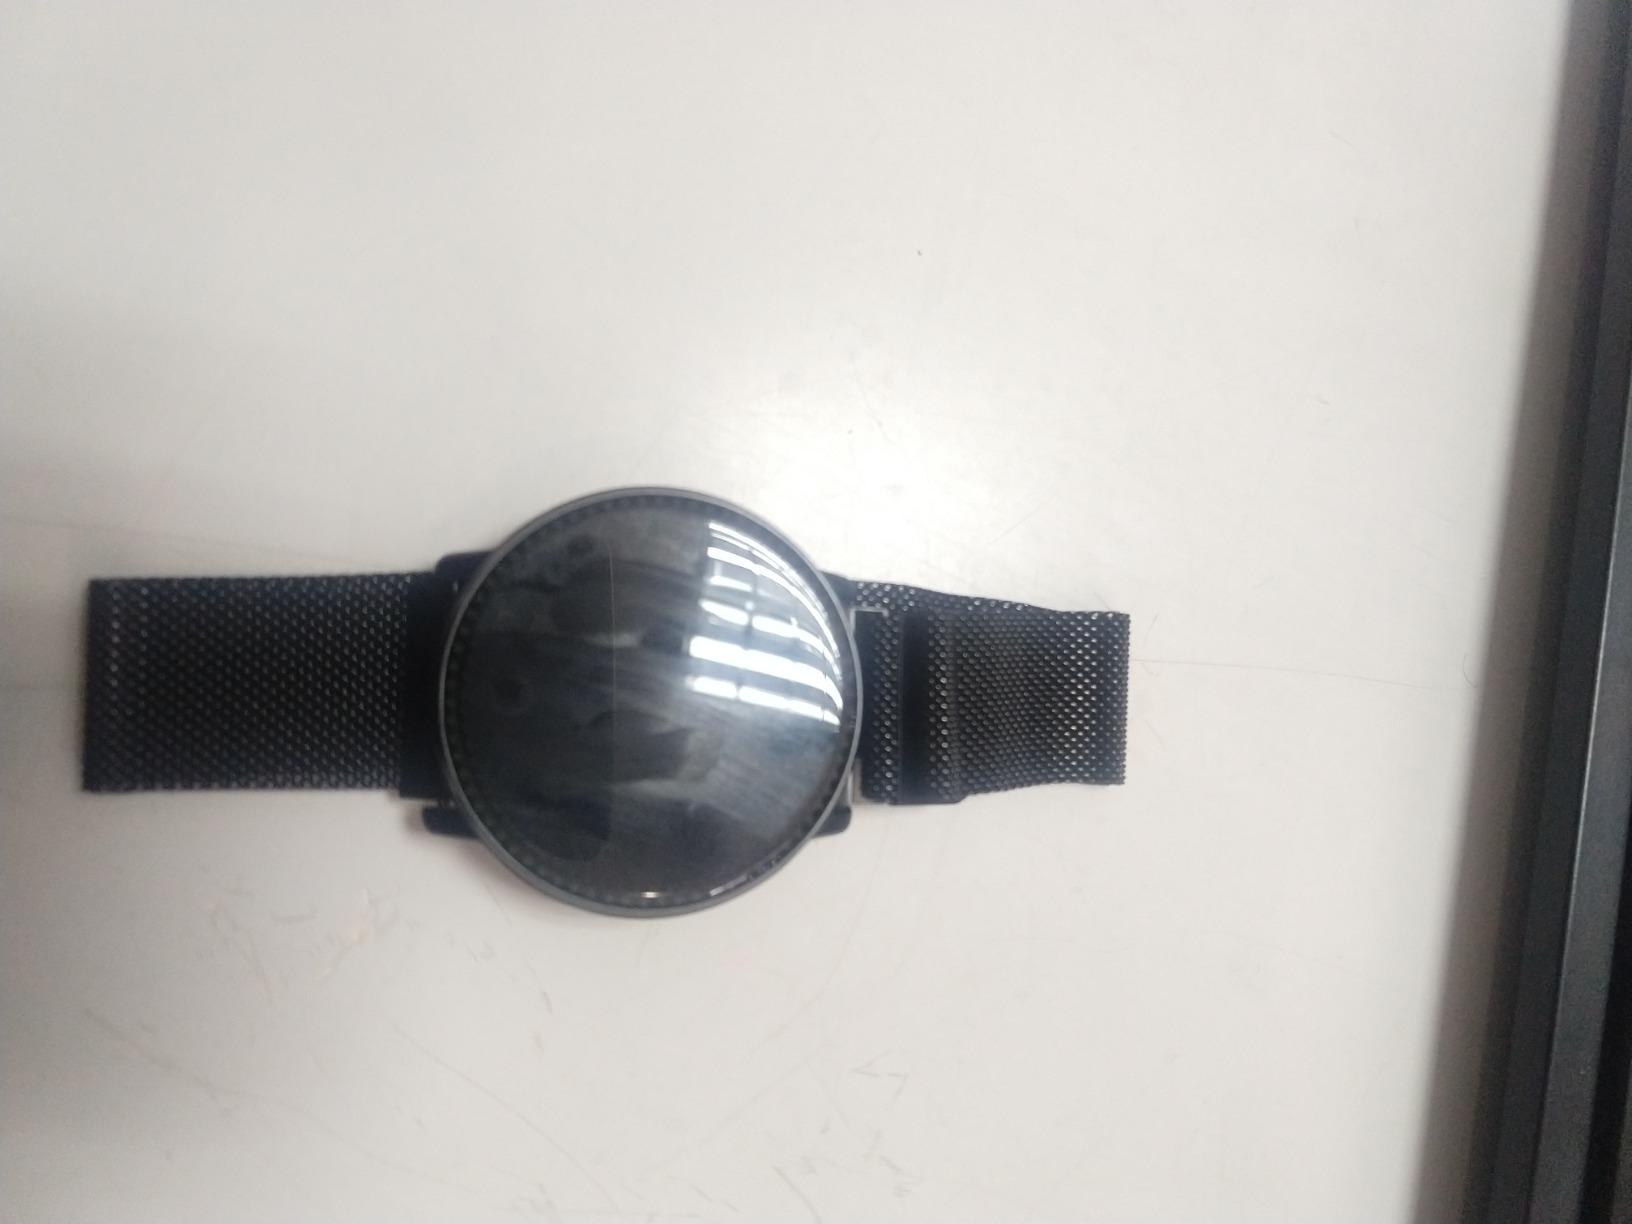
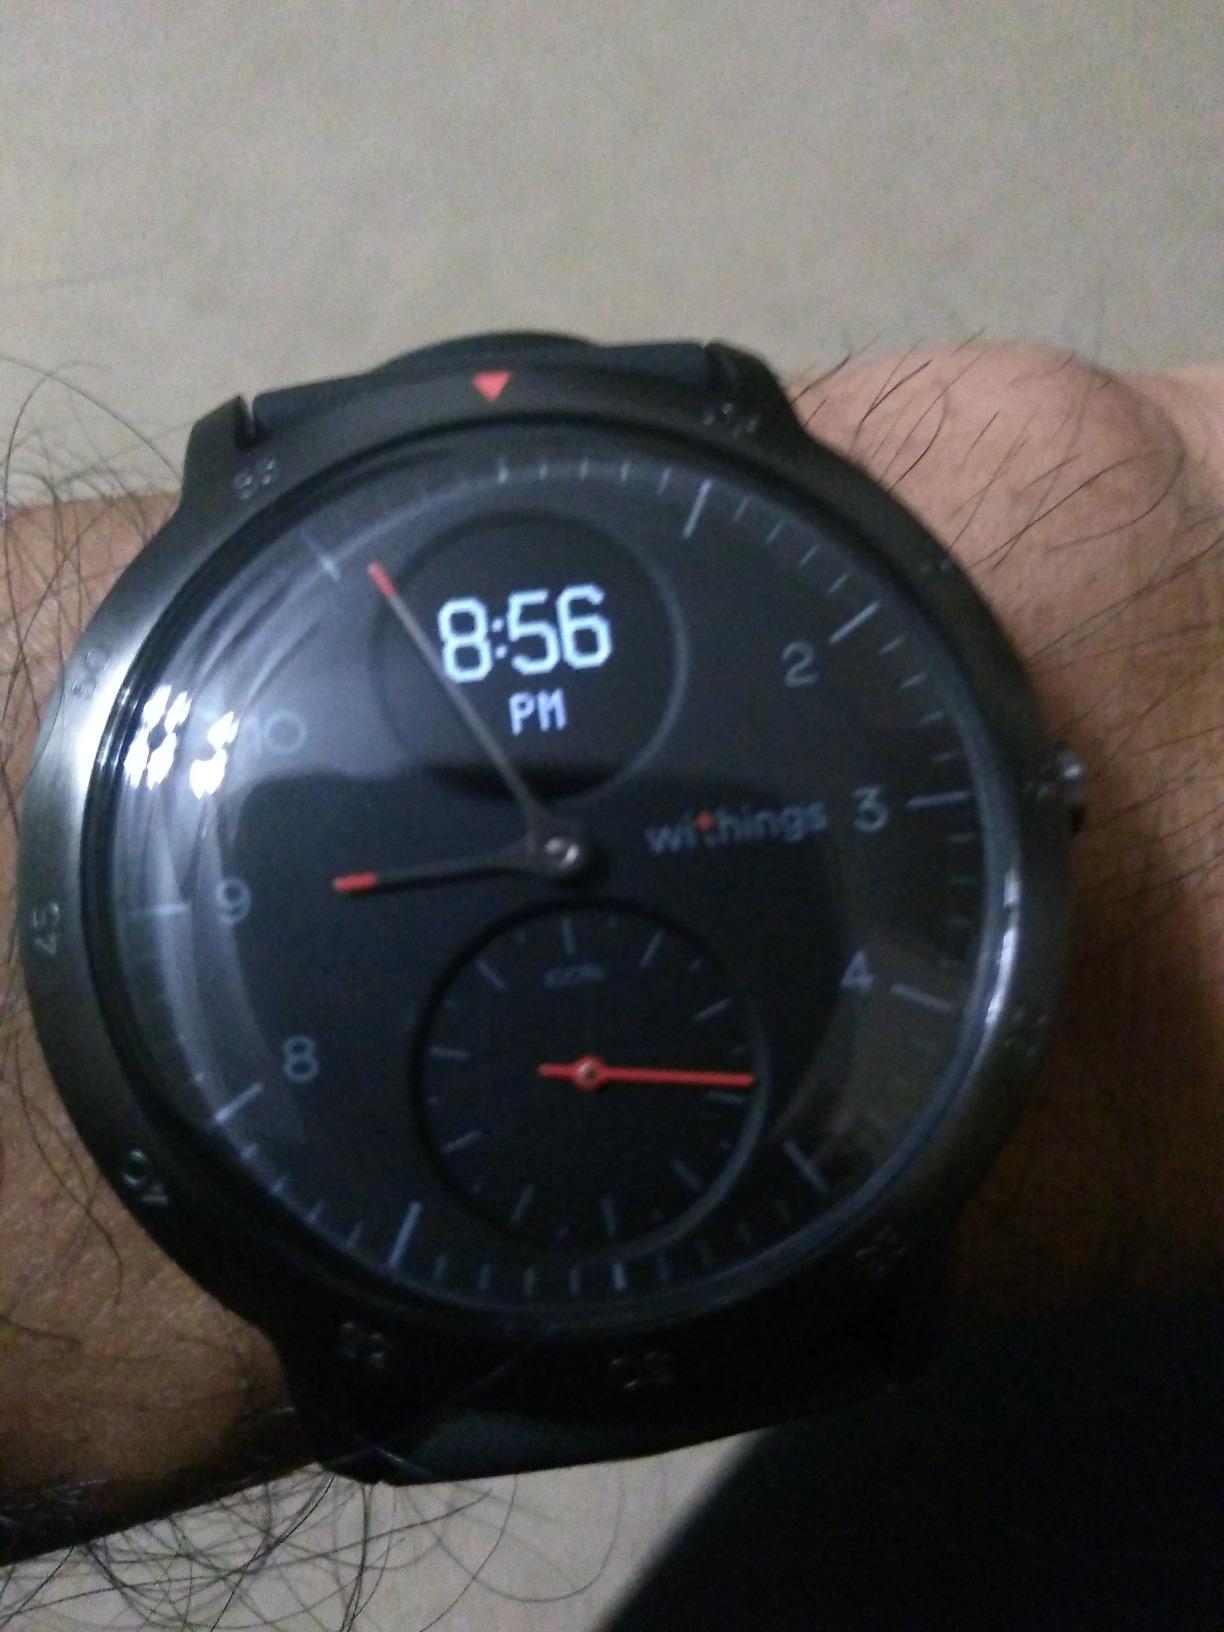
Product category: smartwatch
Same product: no